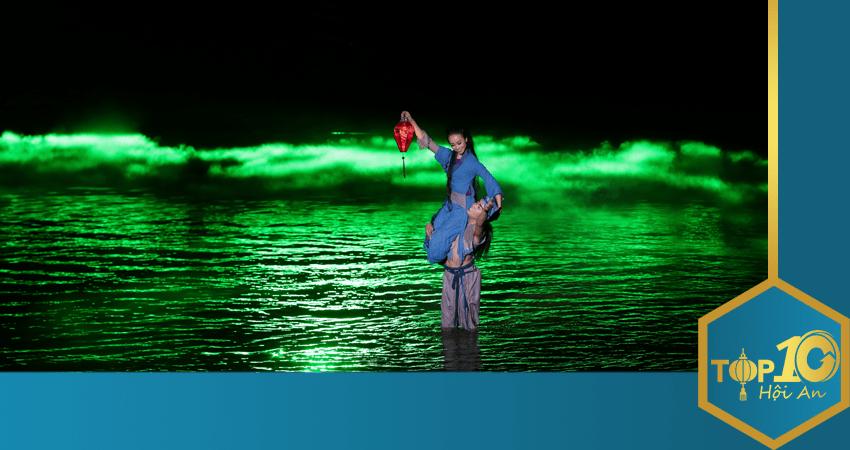
có một chàng trai đang bế một cô gái ở trên sông